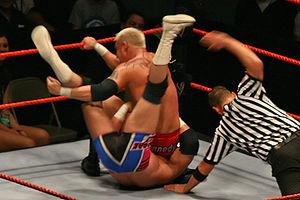
Un tombé est une des différentes formes de victoire dans le catch, quand le catcheur rive au sol les épaules de son adversaire pour un compte de trois par l'arbitre. Le plaquage des épaules doit avoir lieu sur le ring, et le catcheur plaqué ne doit pas toucher les cordes du ring.